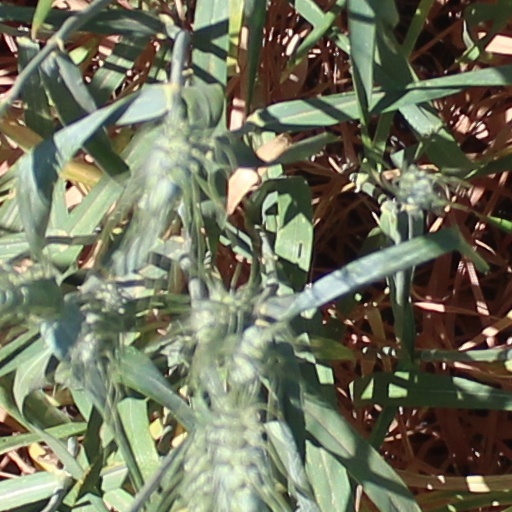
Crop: wheat